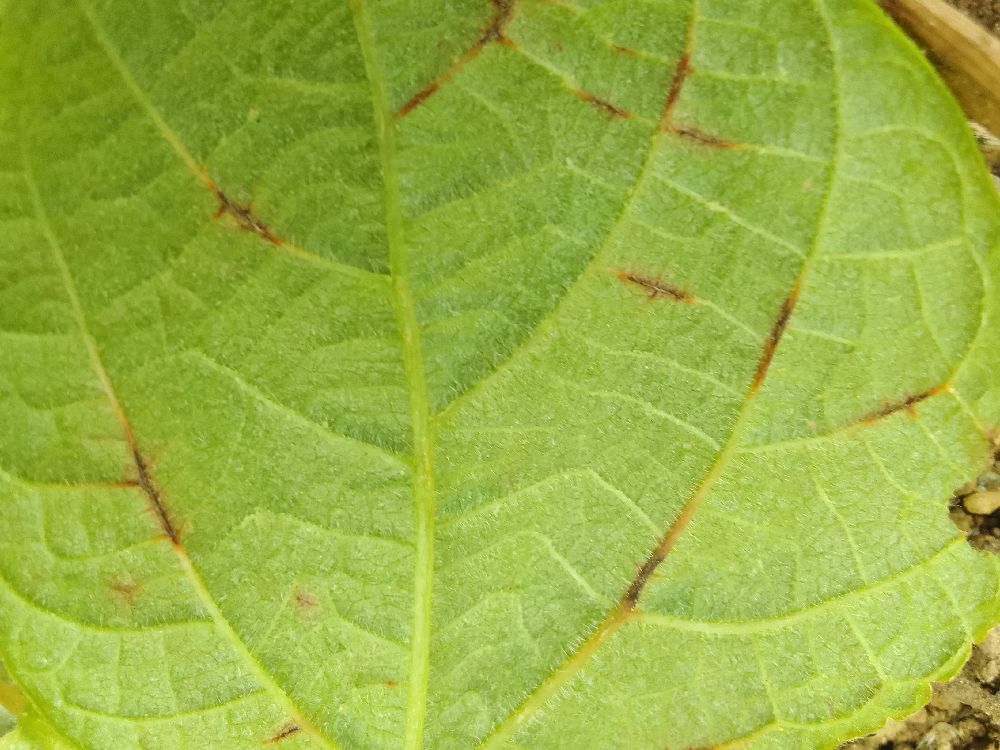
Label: anthracnose